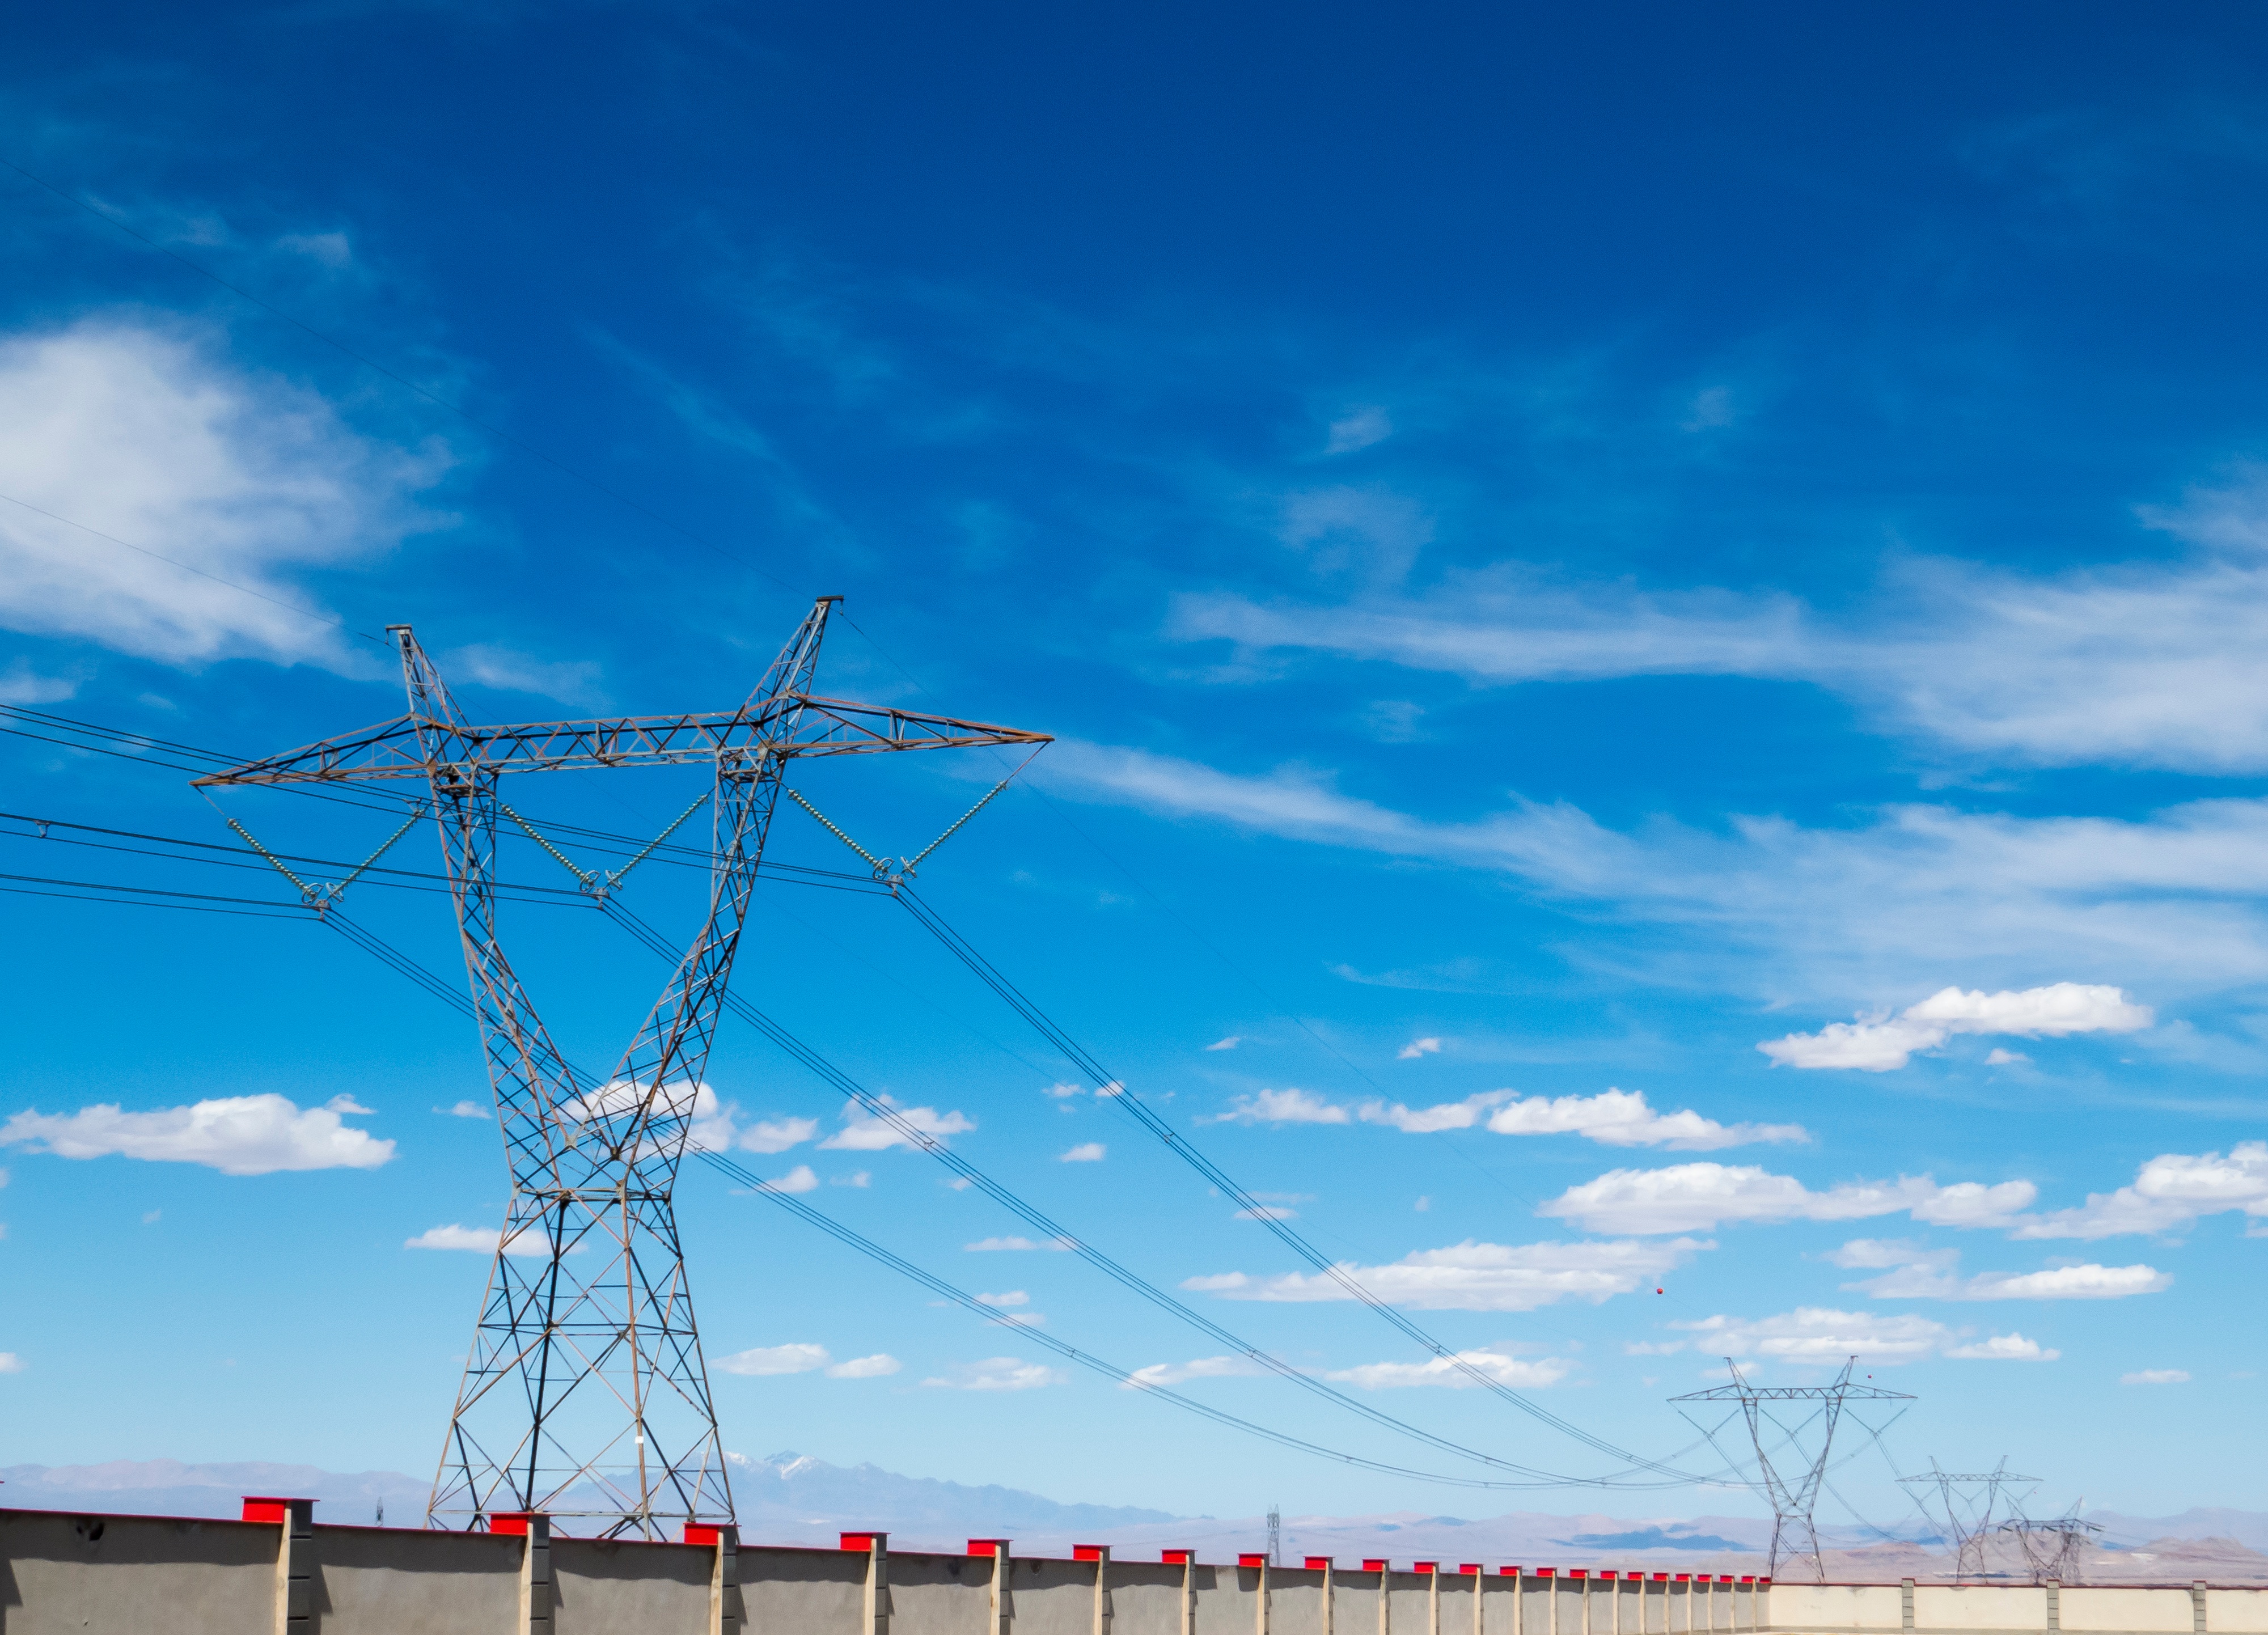
sky, windmill, wind, line, tower, mast, machine, electricity, energy, transmission tower, outdoor structure, electrical supply, overhead power line